Verona defensive system

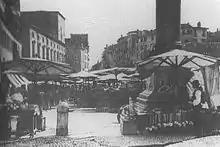
The market in Piazza delle Erbe in the mid-nineteenth century

Among the problems that the commission had to face was in particular the construction of the Porta Vescovo station, to be built a short distance from the military gate of the same name, and the route that proceeded from it, past the Adige on a railway bridge, to the minor stop of Porta Nuova, near, on the other hand, the Sammichelian gate: this route came dangerously close to the walls, so much so that at the height of the Campo Marzo bastion it was only a hundred meters from them. Such a route therefore required a strengthening of the defenses and some protective works.